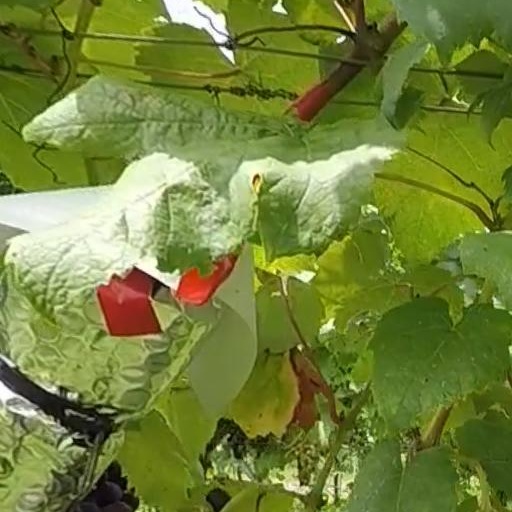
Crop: grape